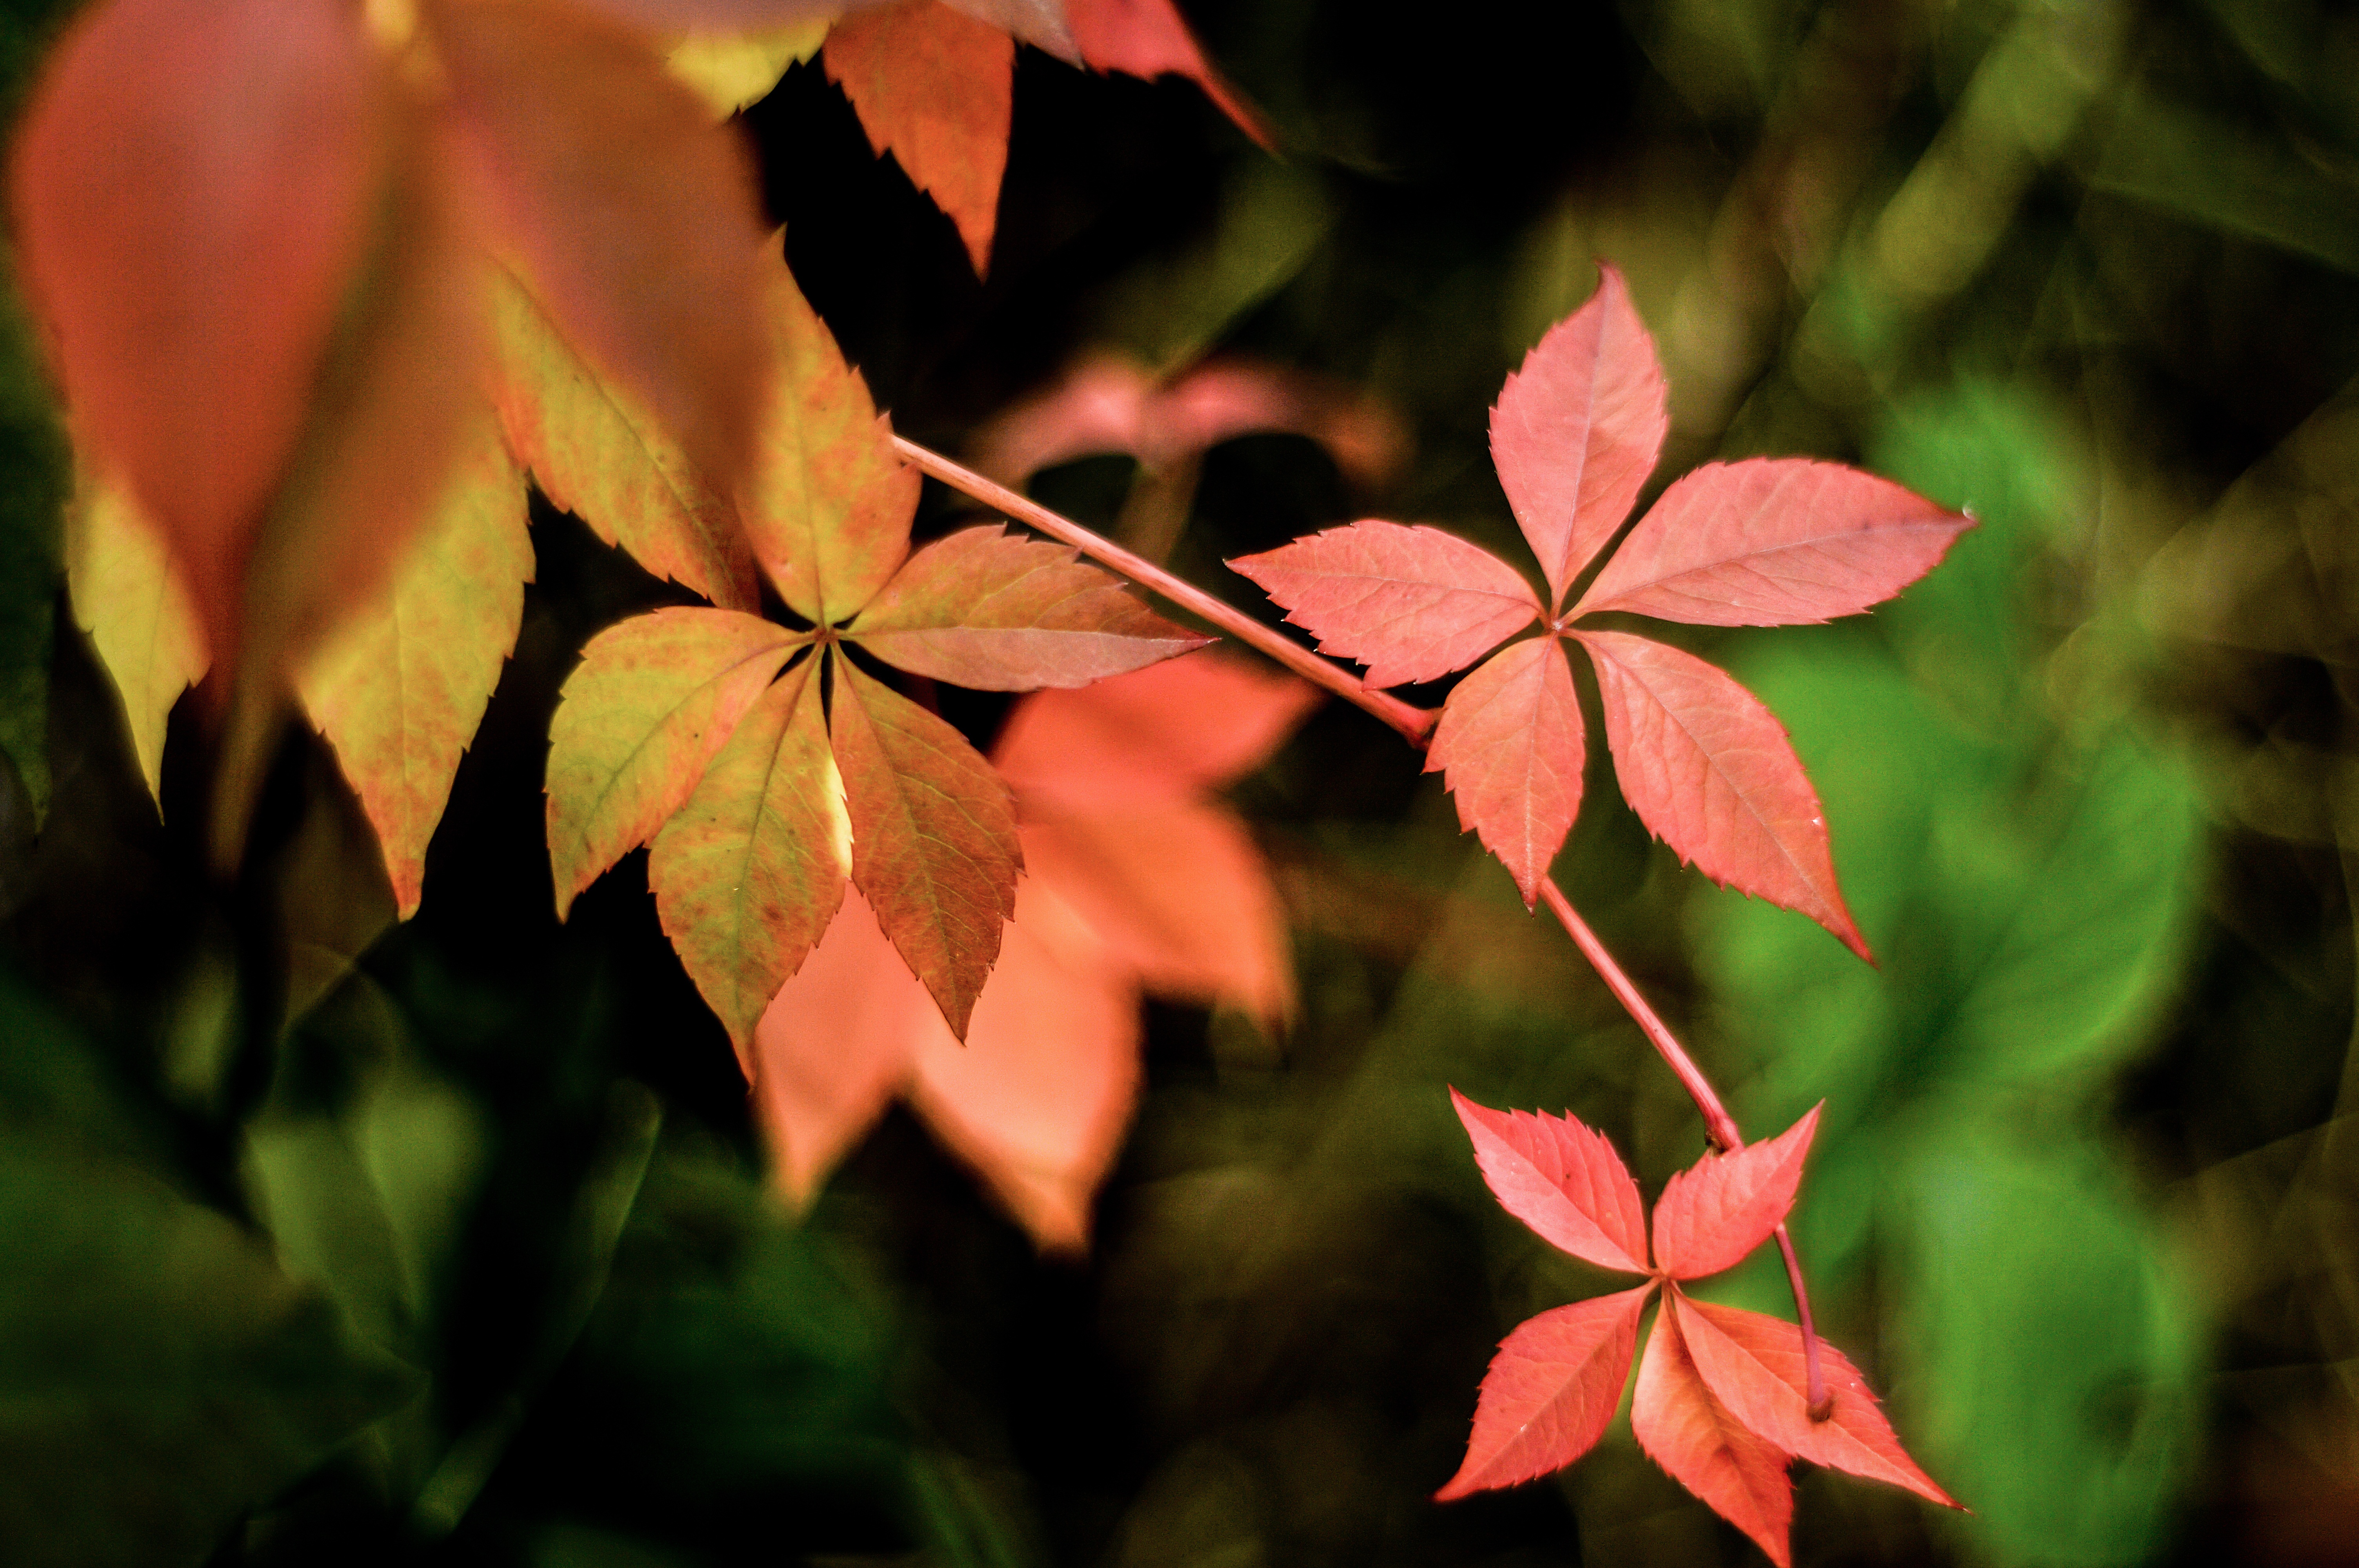
tree, nature, branch, plant, sunlight, leaf, flower, petal, foliage, green, red, autumn, botany, garden, flora, perennial, season, maple tree, maple leaf, close up, gardening, shrub, clematis, ornamental plants, parthenocissus, macro photography, autumn foliage, colorful leaves, reds, flowering plant, the stem, fruit growing, wild wine, shades of, plant stem, woody plant, land plant